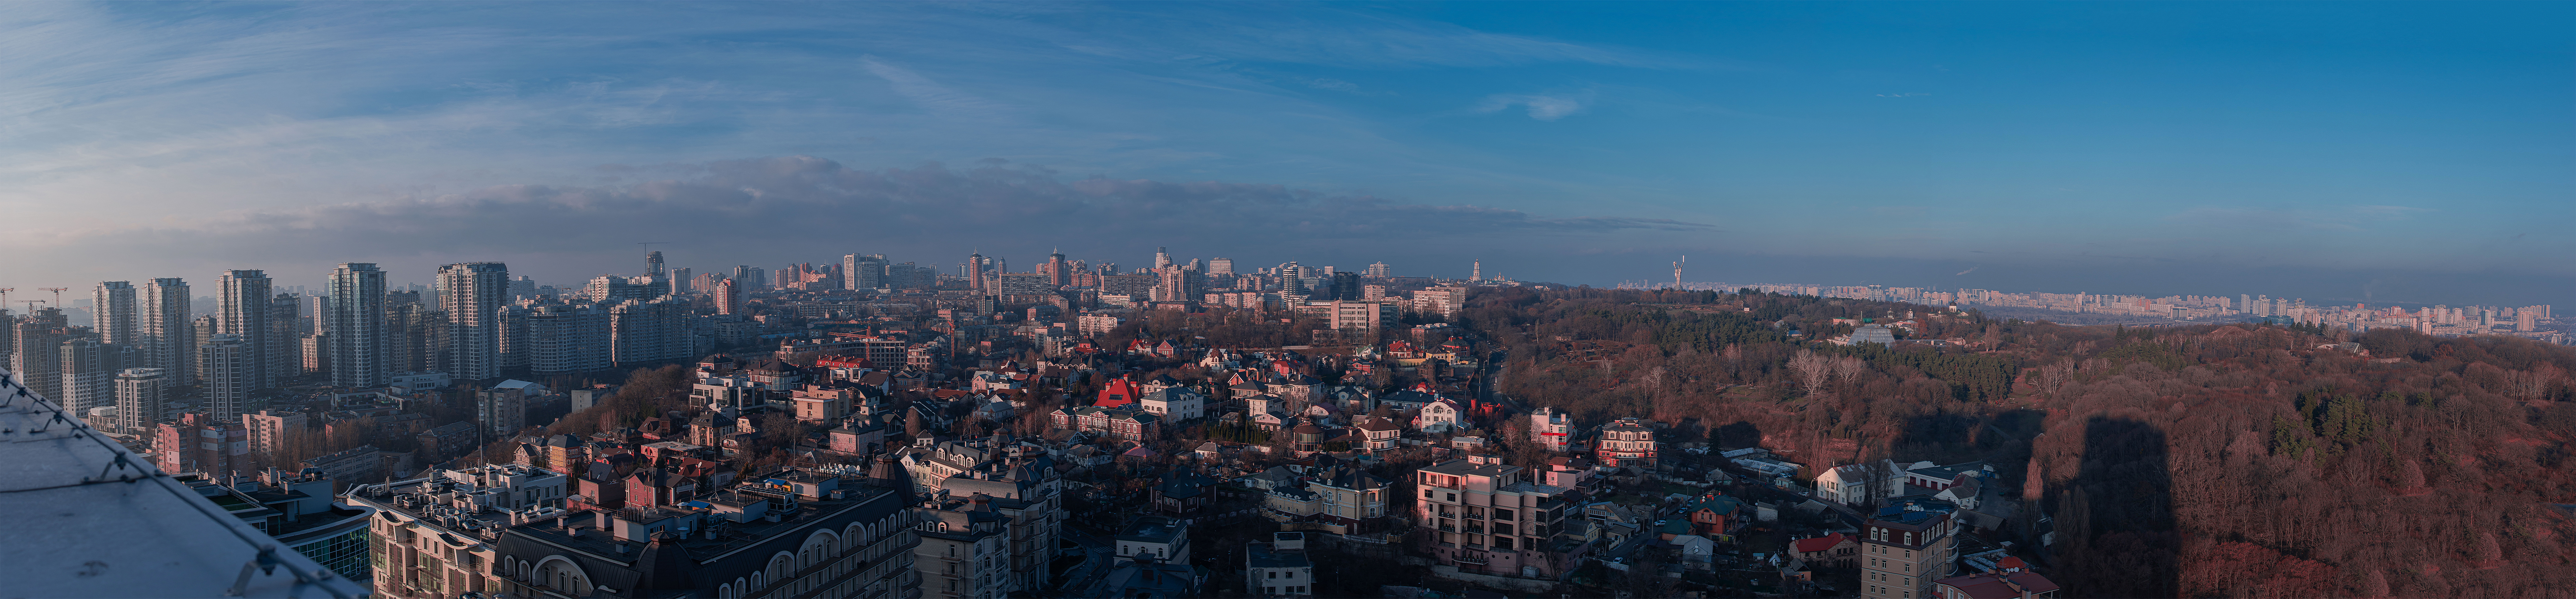
city, panorama, industrial, wide, house, town, center, capital, metropolitan area, cityscape, urban area, metropolis, skyline, sky, human settlement, daytime, landmark, horizon, downtown, skyscraper, night, tower block, photography, building, cloud, evening, dusk, mountain range, hill, landscape, residential area, suburb, bird's eye view, tourism, tower